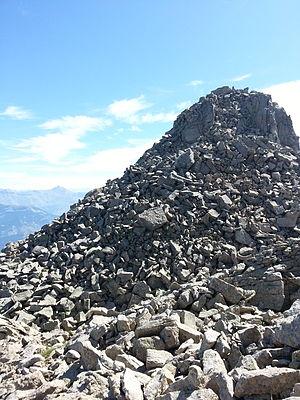
Le mont Saint-Honorat est un sommet situé dans la chaîne des Alpes, dans le massif du Pelat, dans les Alpes-Maritimes. Son sommet culmine à 2 520 m d'altitude.